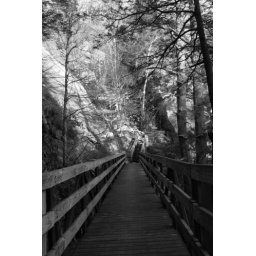
The bridge over stack rock creek.